C.H. Whitehead House

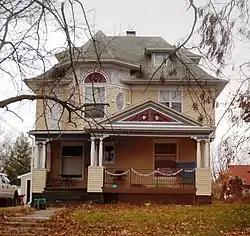

The C.H. Whitehead House is a historic residence located in Marshalltown, Iowa, United States. Whitehead was a Boone County, Iowa native who came to Marshalltown in 1898, where he established a women's and children's clothing store that is thought to be the first of its kind in Iowa. He had this home built around the turn of the 20th century. The house does not exemplify any one style, but is a compilation of several styles. The Queen Anne style is found in overall asymmetry of the main facade, especially the projecting bay and the porch's pediment, as both are off-centered. The Georgian Revival style is found in the rectangular form of the structure, the horizontal proportions, and the Adamesque details. The 17th century colonial architecture of New England is found in the way the second floor overhangs the first floor on the side elevations. The house was listed on the National Register of Historic Places in 1979.